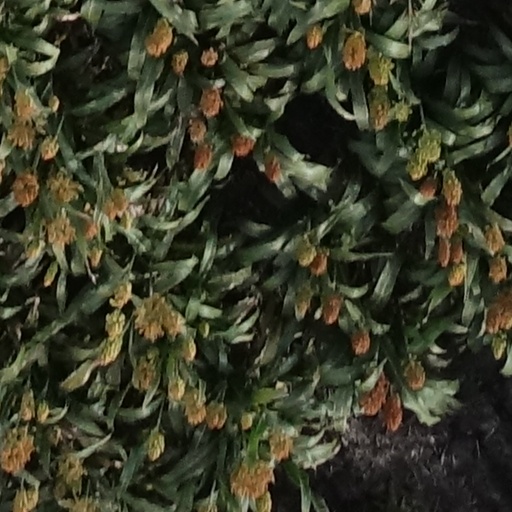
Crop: sorghum